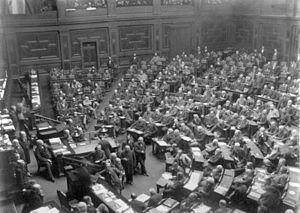
Le Reichstag [ʁajʃstaɡ] était l’assemblée parlementaire représentant le peuple allemand dans son ensemble sous l’Empire allemand, de 1871 à 1918 ; il a été créé en 1867 pour la Confédération de l’Allemagne du Nord et maintenu lors de la transformation constitutionnelle de 1871. Il est un des symboles de l'unité allemande avec le Kaiser, il en est également le principal organe démocratique. Communément avec la chambre haute, le Bundesrat, il exerce le pouvoir législatif et vote le budget de l'Empire. Il dispose certes d'un certain pouvoir de contrôle sur l'exécutif et peut attirer l'attention de l'opinion publique sur certains points, il n'en reste pas moins qu'il reste largement tributaire des choix du gouvernement et du chancelier impérial en particulier. Ainsi ce dernier n'est pas nommé par le parlement et n'a pas besoin de sa confiance. À l'inverse, il dispose d'un pouvoir de dissolution face au Reichstag. Toutes ses séances sont publiques.